Landscape with Philemon and Baucis

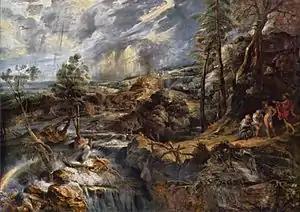
"Landscape with Philemon and Baucis" (1620) by Rubens

Landscape with Philemon and Baucis is a 1620 painting by Flemish artist Peter Paul Rubens. It is centred on the myth of Baucis and Philemon. The painting is now located in the Kunsthistorisches Museum in Vienna.